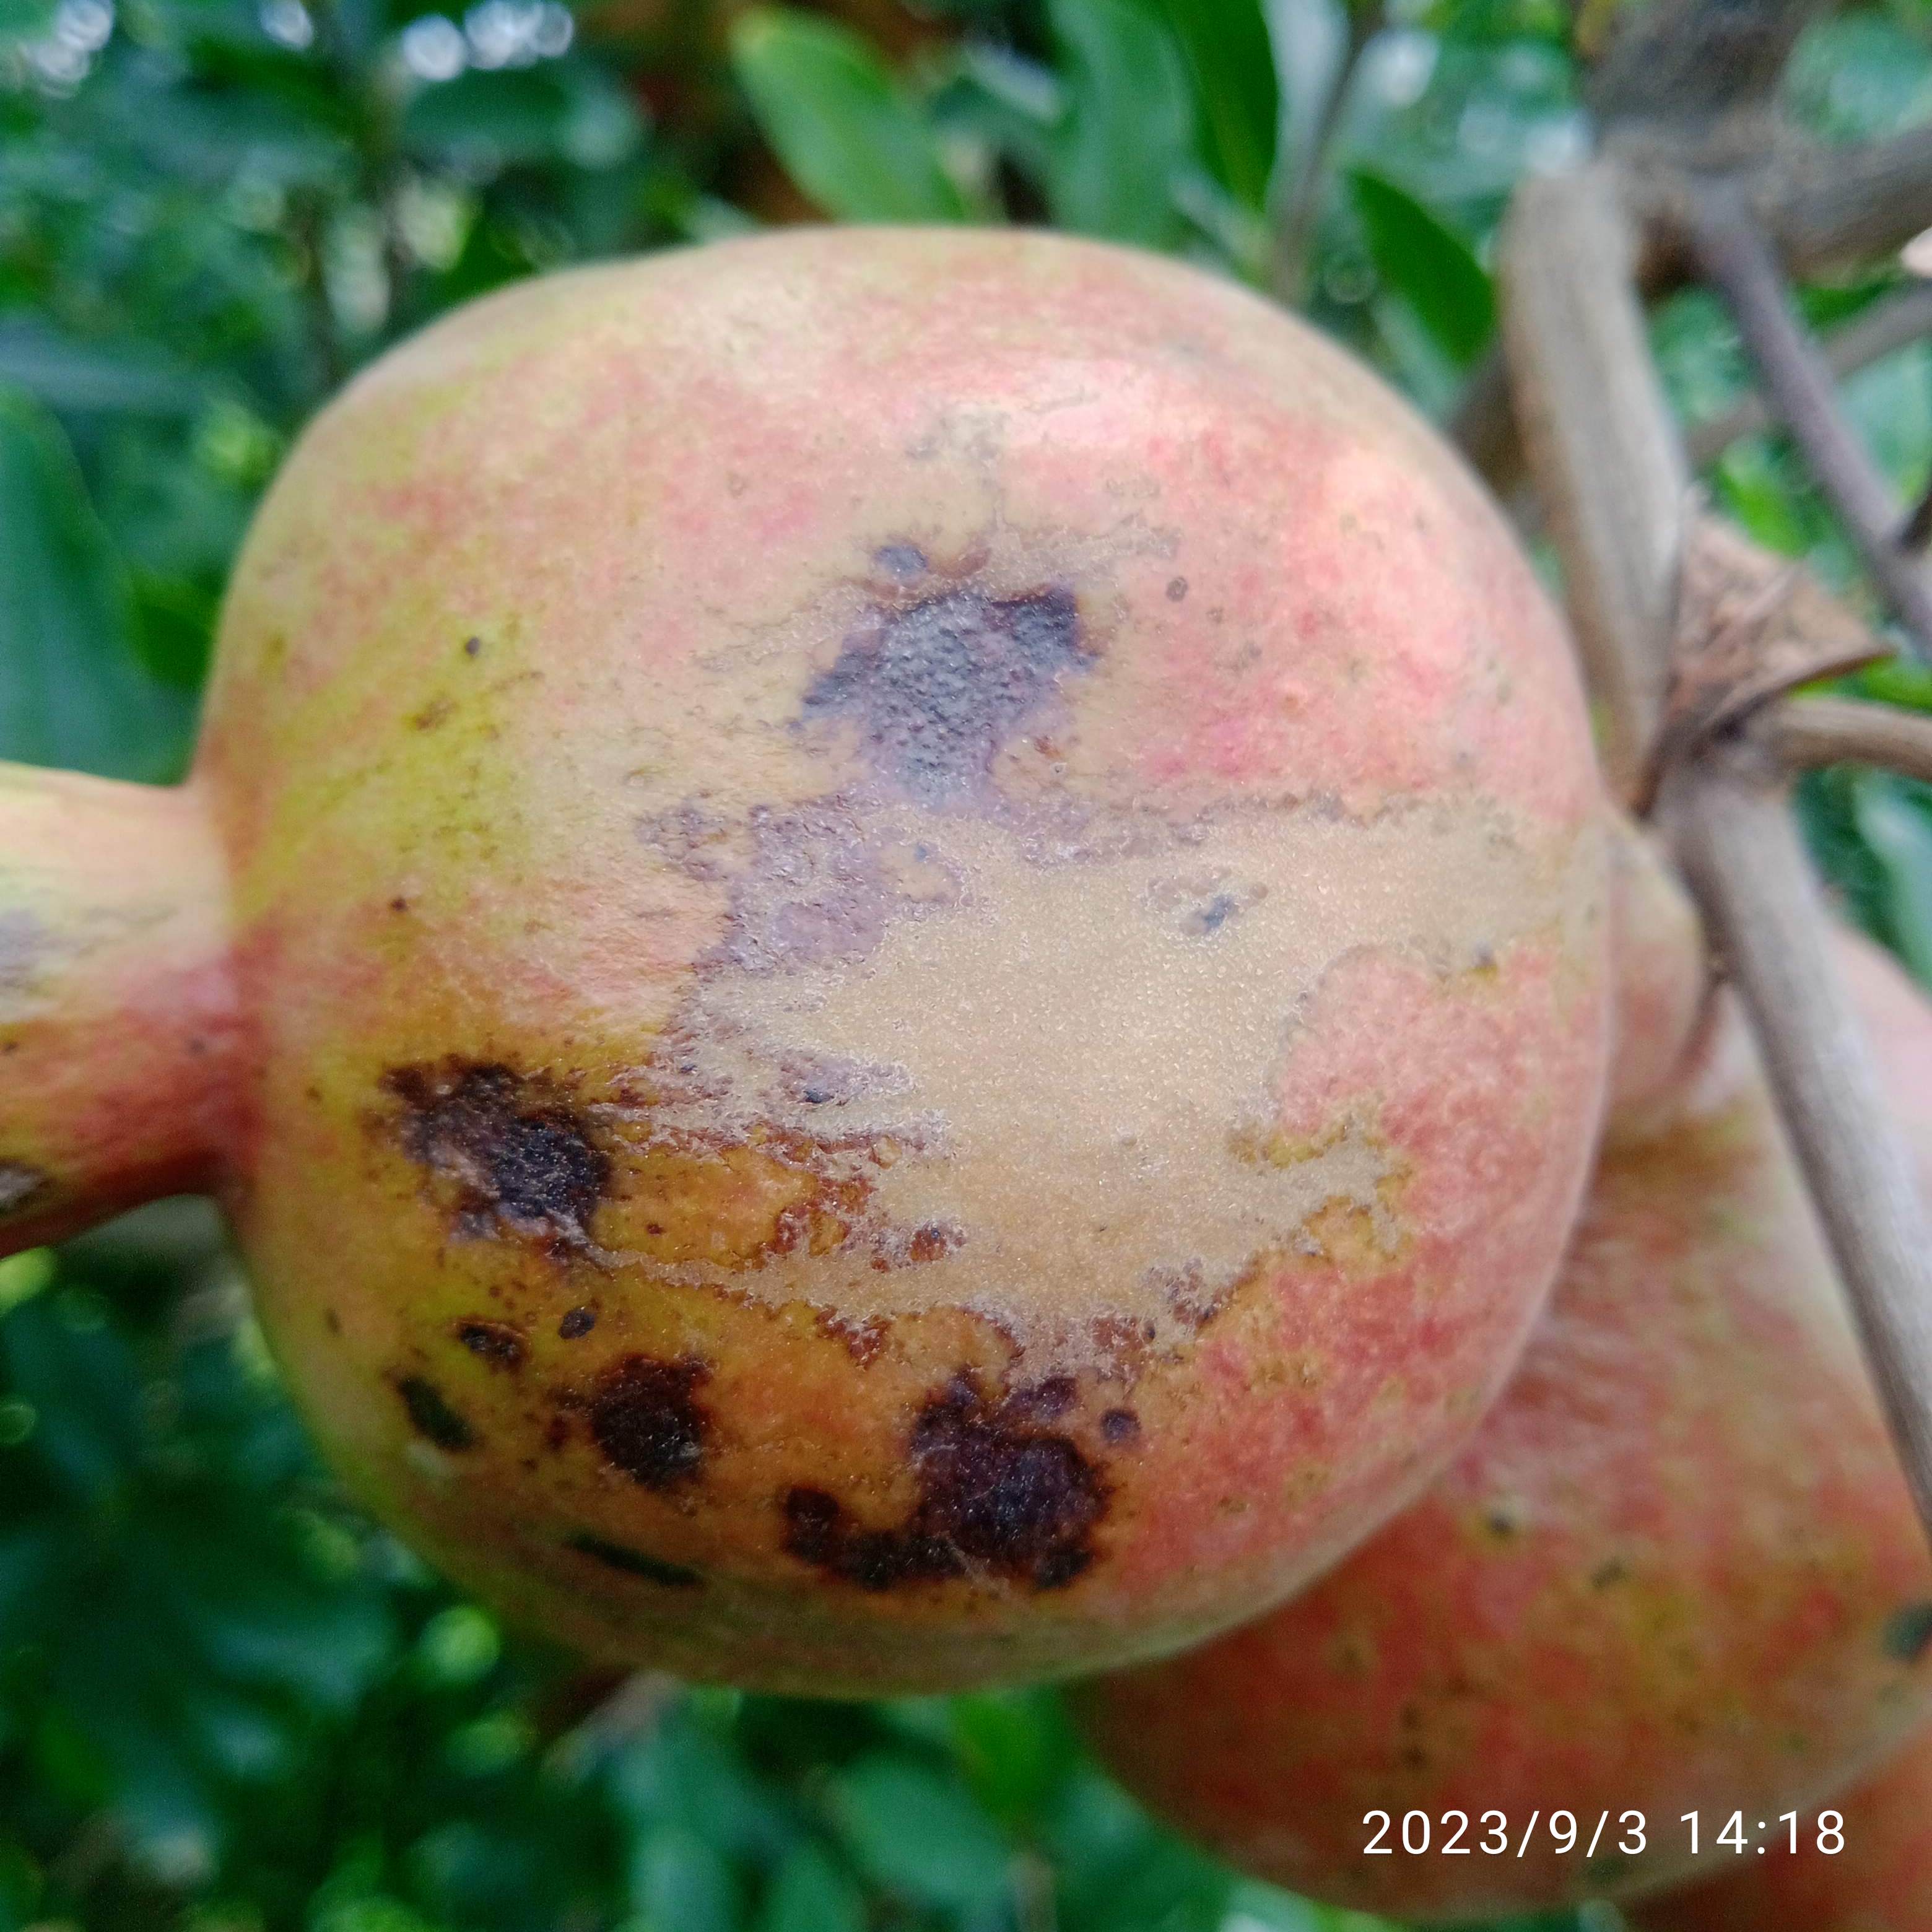
Label: Anthracnose